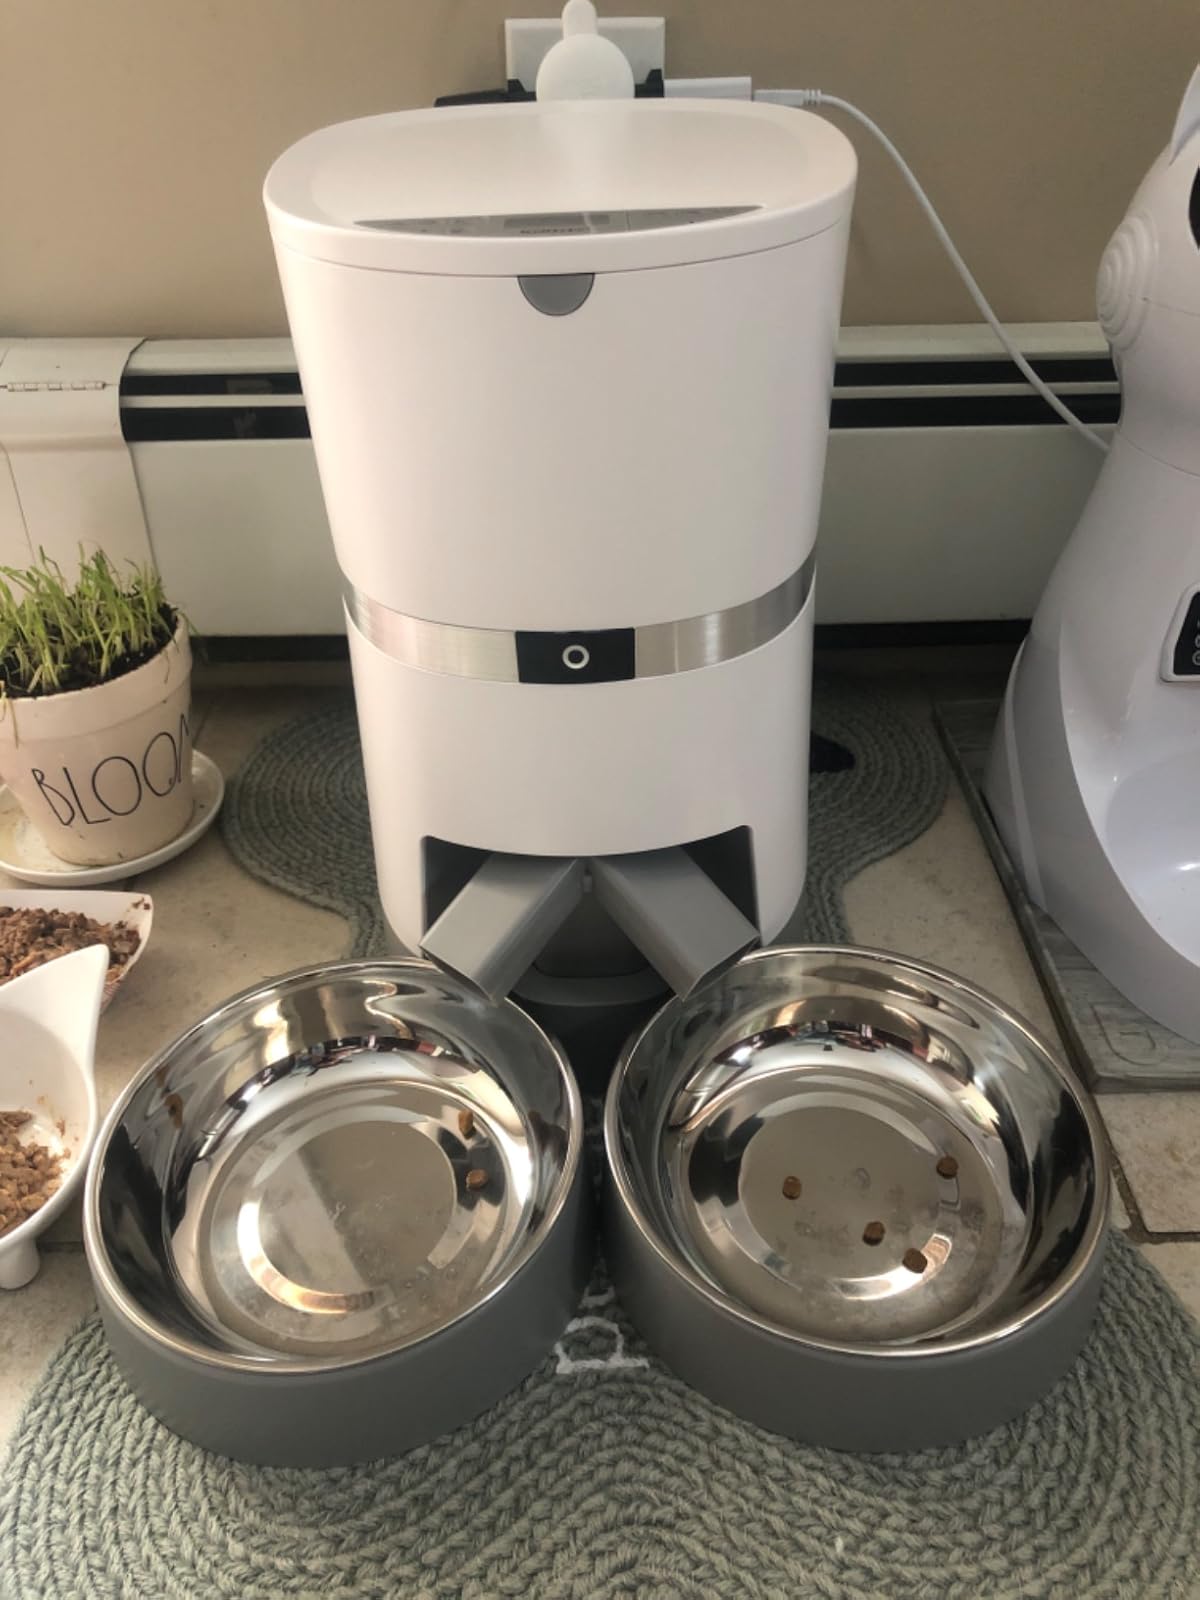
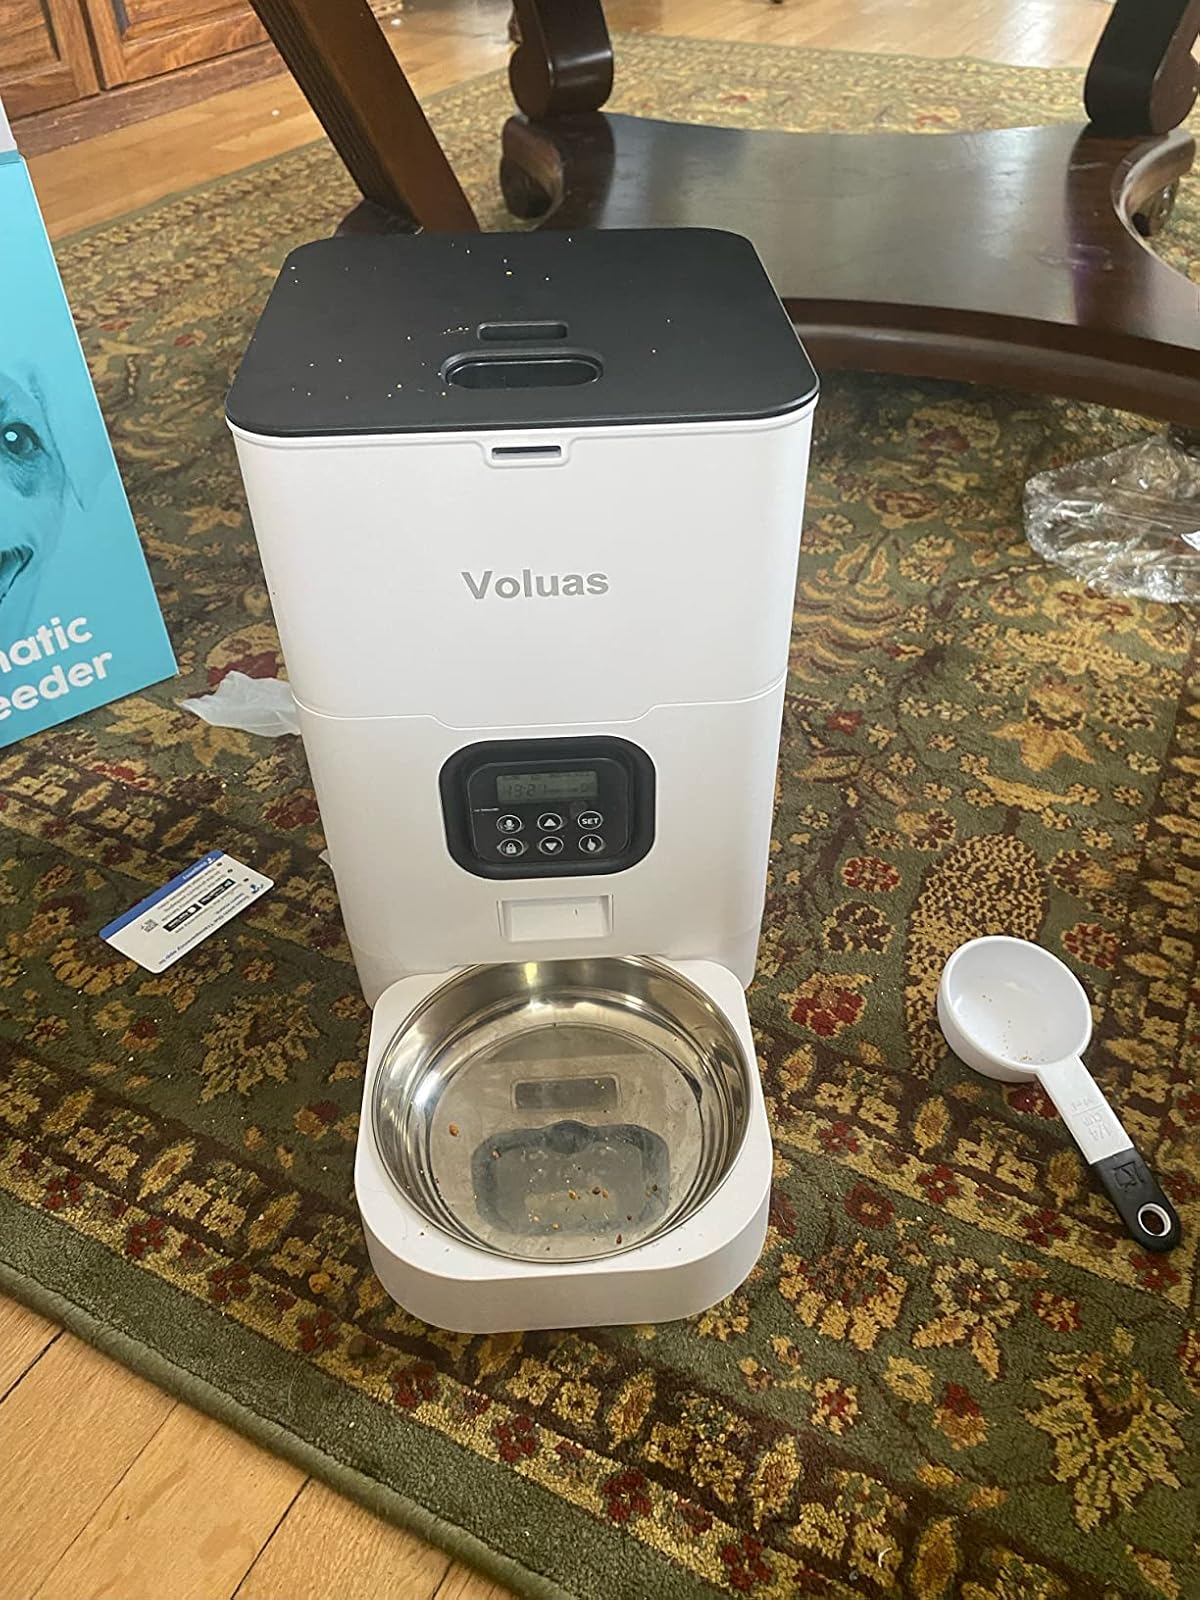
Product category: items_feeder
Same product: no